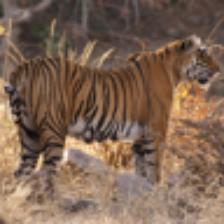
Label: NonHuman